Blue Lake, California

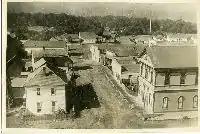
Looking South on H Street Blue Lake, date unknown

In 1866, William Scott purchased land from Brice M. Stokes and established "Scott's Farm," later becoming Scottsville. Powersville was established in 1869 by David Powers on land originally claimed by Augusta Bates, Brice M. Stokes and William Scott.